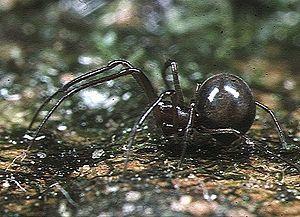
Conculus est un genre d'araignées aranéomorphes de la famille des Anapidae.
Conculus lyugadinus est une espèce d'araignées aranéomorphes de la famille des Anapidae.